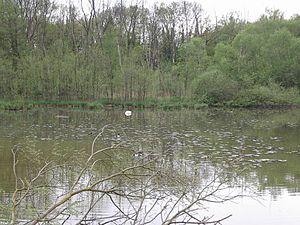
Petite Camargue Alsacienne Photo perso Rémi Stosskopf Date: 01/05/2006
La réserve naturelle nationale de la petite Camargue alsacienne est une réserve naturelle nationale située en Alsace. Classée en 1982, elle occupe une surface de 904 hectares et protège une mosaïque de milieux dans l'ancien lit majeur du Rhin.
Saint-Louis est une commune française de l'agglomération trinationale de Bâle, située dans le département du Haut-Rhin, en région Grand Est.